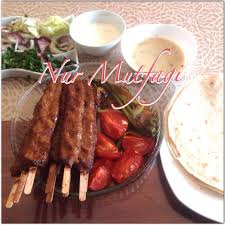
Yemek: kebap